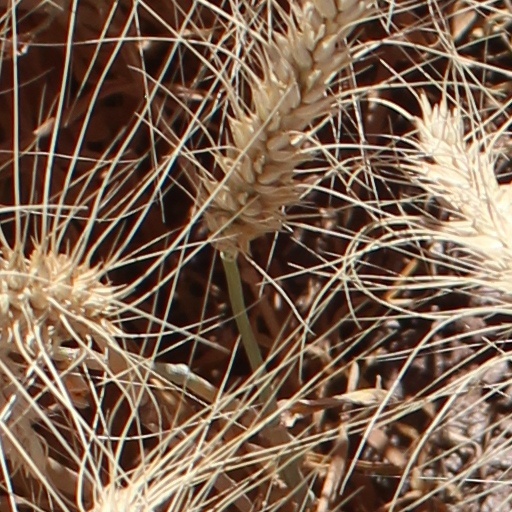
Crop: wheat